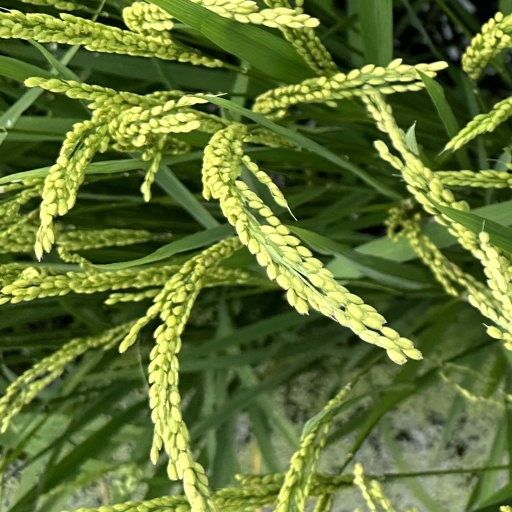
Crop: rice